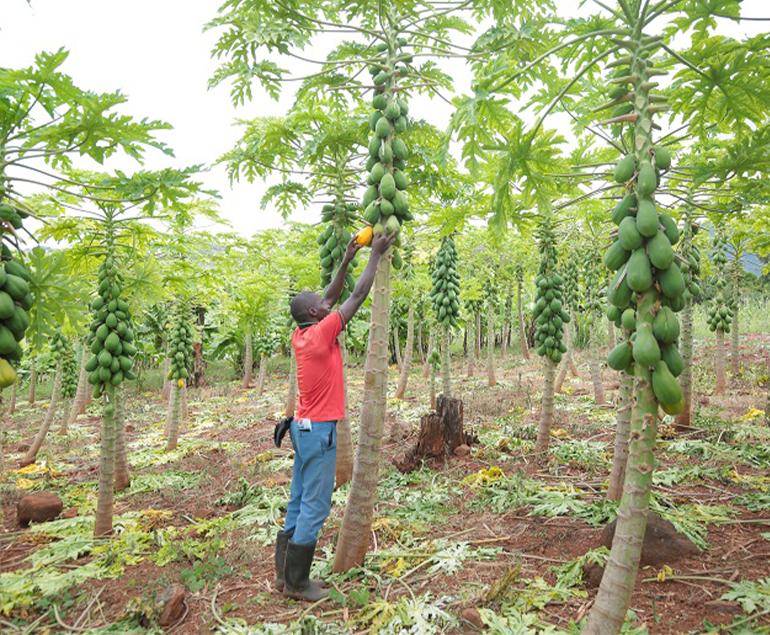
Kijana wa kiume akiwa katika shamba lililopandwa miti mingi ya mipapai, akiwa anachuma papai moja kati ya kundi kubwa, ili kukagua kama yapo tayari kupelekwa sokoni kwa mauzo.